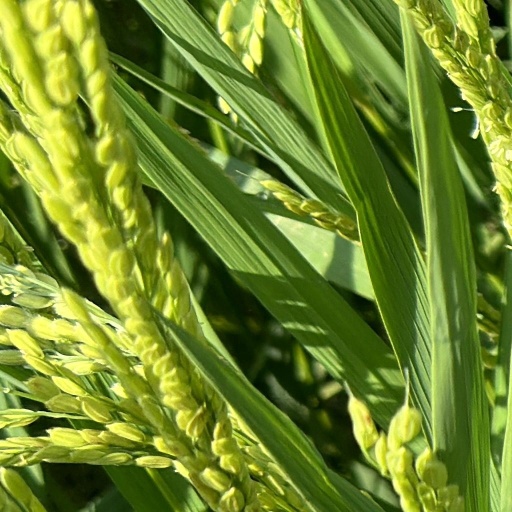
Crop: rice